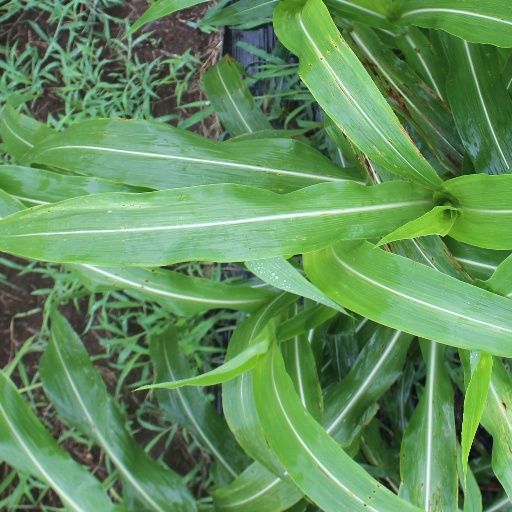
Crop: sorghum